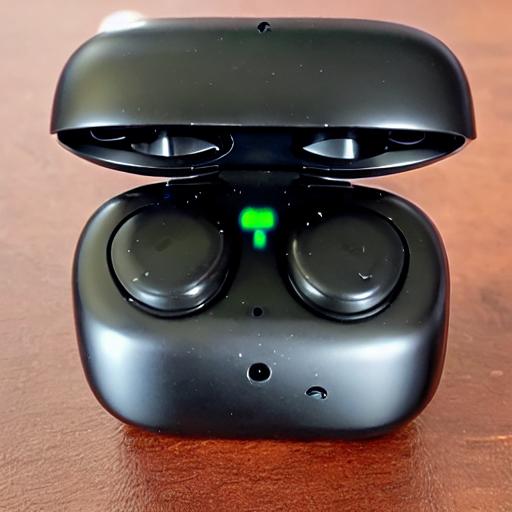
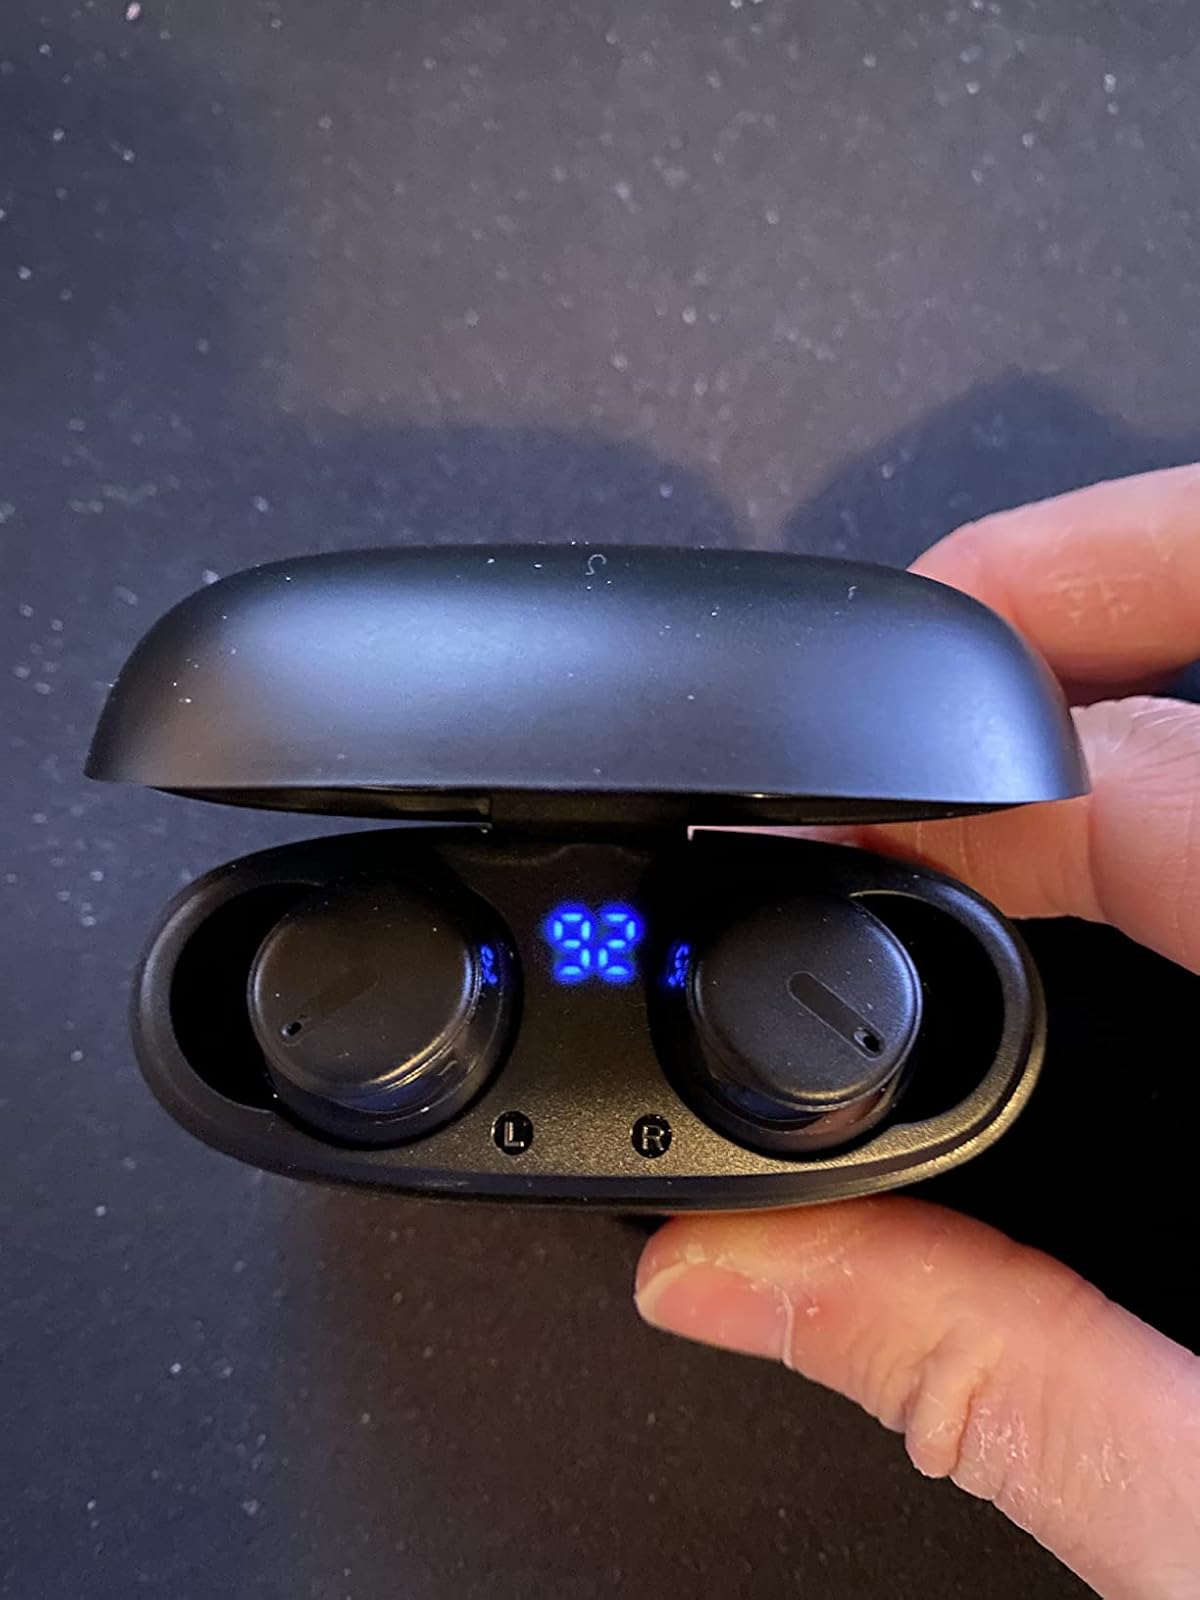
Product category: earbuds
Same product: no